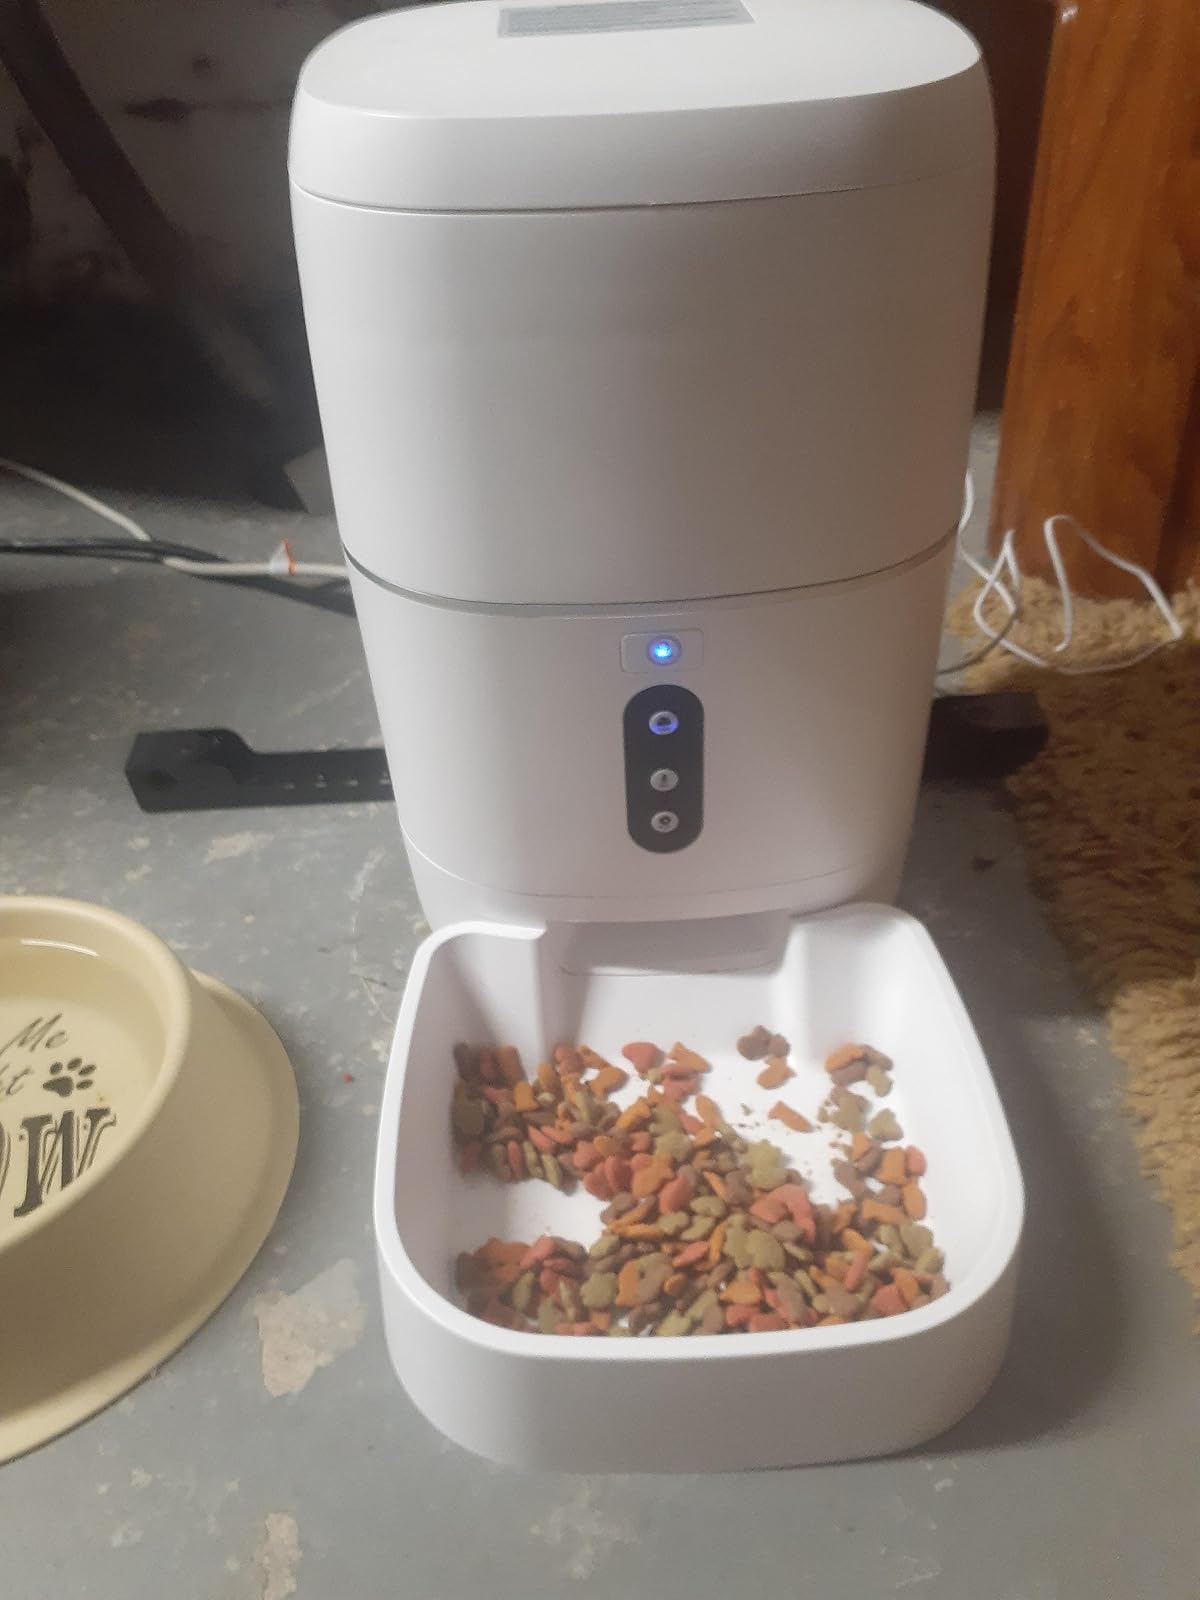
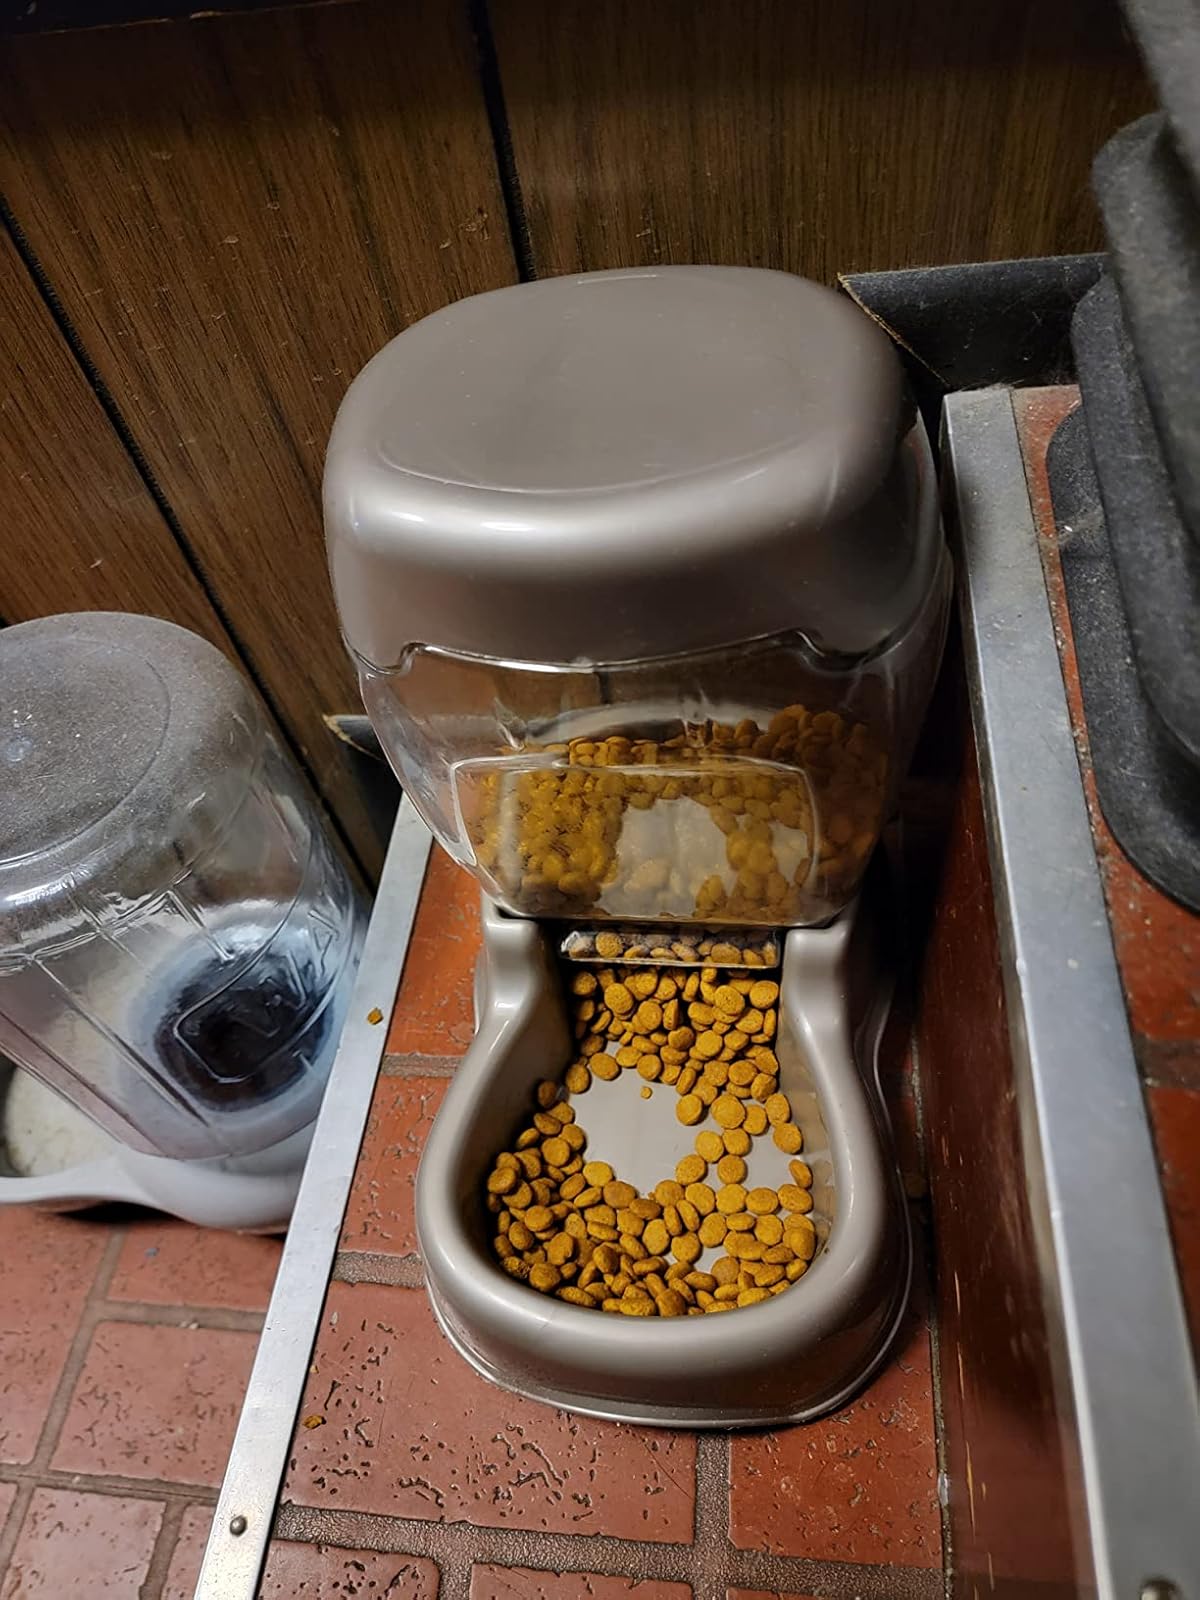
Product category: items_feeder
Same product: no